Rubus phoenicolasius

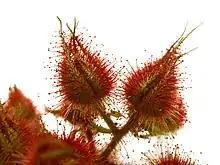
Unripe berries covered by glandular hairs

As a fruit develops, it is surrounded by a protective calyx covered in hairs that exude tiny drops of sticky fluid. While the structure resembles those of carnivorous plants, the wineberry plant does not get nutrients from insects caught in the sap: the sticky mucilage contains no digestive enzymes, surrounding tissues cannot absorb nutrients, and there are no protein-storage tissues. Also, unlike carnivorous plants, wineberry grows in nutrient-rich soil, so it need not resort to insect proteins as a source of nitrogen.